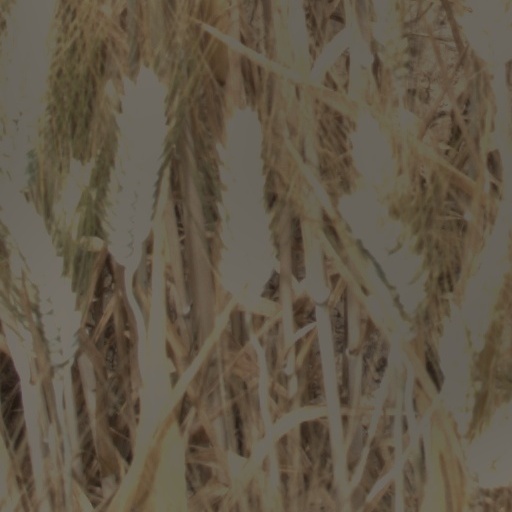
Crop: wheat